Indian Institute of Management Raipur

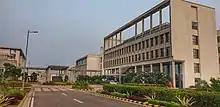
Admin Block

IIM Raipur subscribes to online resources such as ABI/ Inform Complete, Capitaline, EBSCO Business Source Complete, Prowess, Sciencedirect, Indiastat etc. The institute is a member of the Developing Library Network (DELNET) and the Indian National Digital Library in Engineering Sciences & Technology (INDEST).